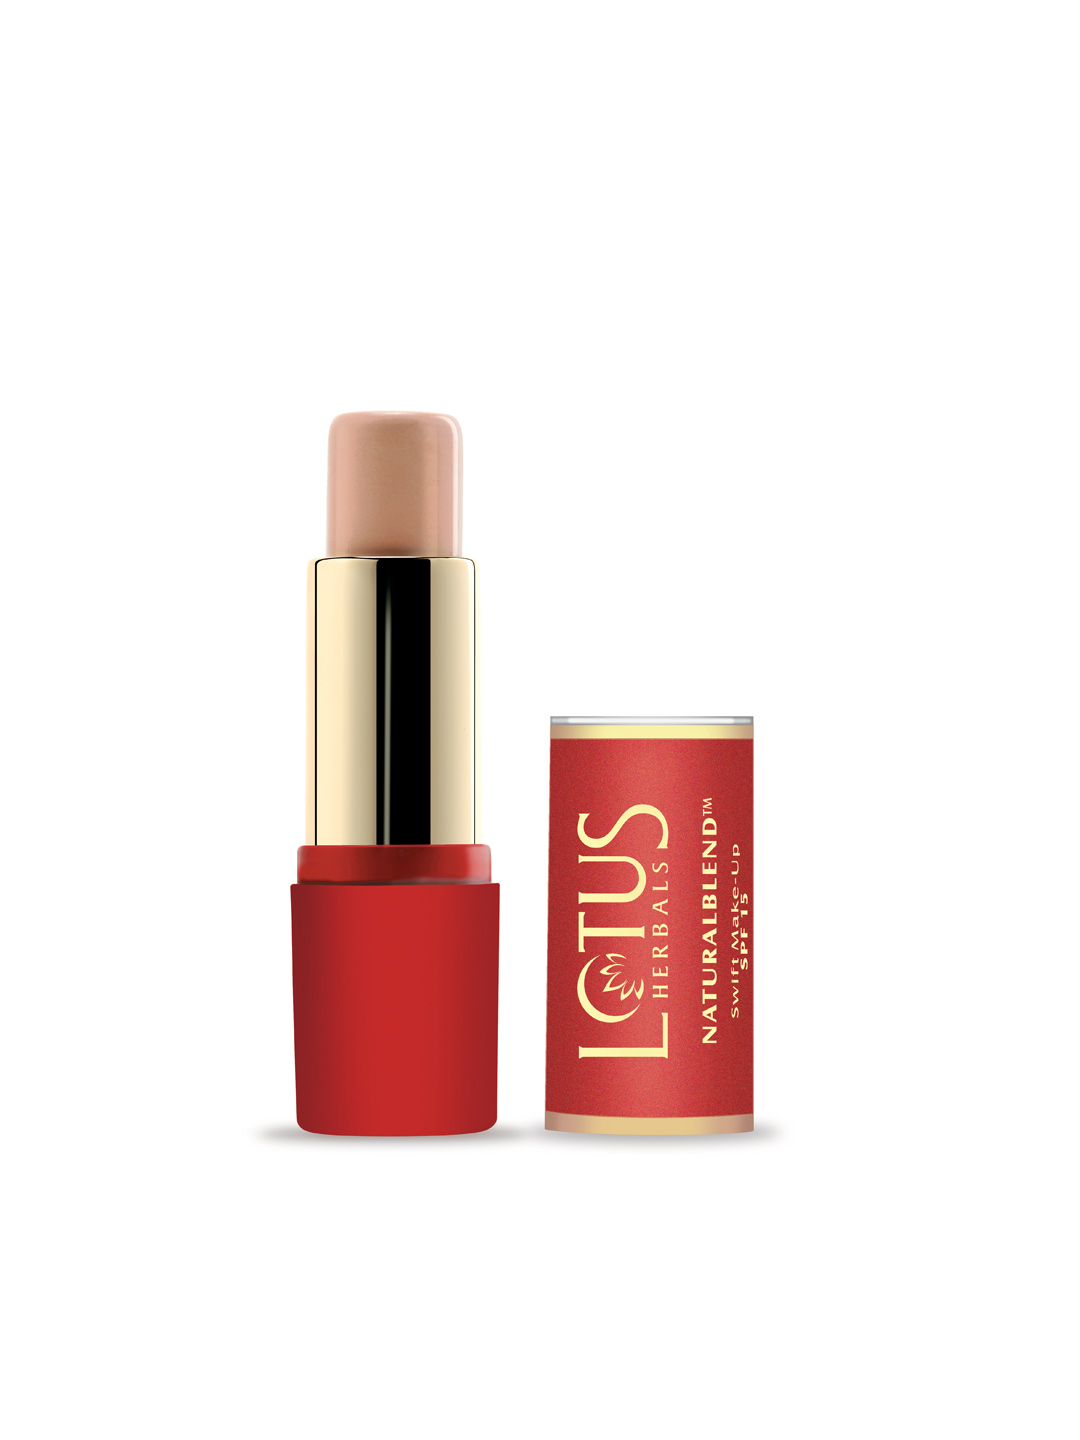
Lotus Herbals Naturalblend Swift Make-up Stick Honey Beige Foundation 710
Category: Personal Care / Makeup / Foundation and Primer
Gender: Women
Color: Beige
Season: Spring 2017
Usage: NA